Bundanon

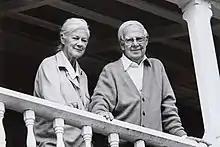
Arthur and Yvonne Boyd at Bundanon 1990s

In the early 1970s, artist Arthur Boyd purchased Riversdale on the banks of the Shoalhaven River near Bundanon and added to the buildings to create a home and studio. Arthur and Yvonne Boyd purchased Bundanon from Sandra and Tony McGrath and Frank McDonald in the summer of 1979.